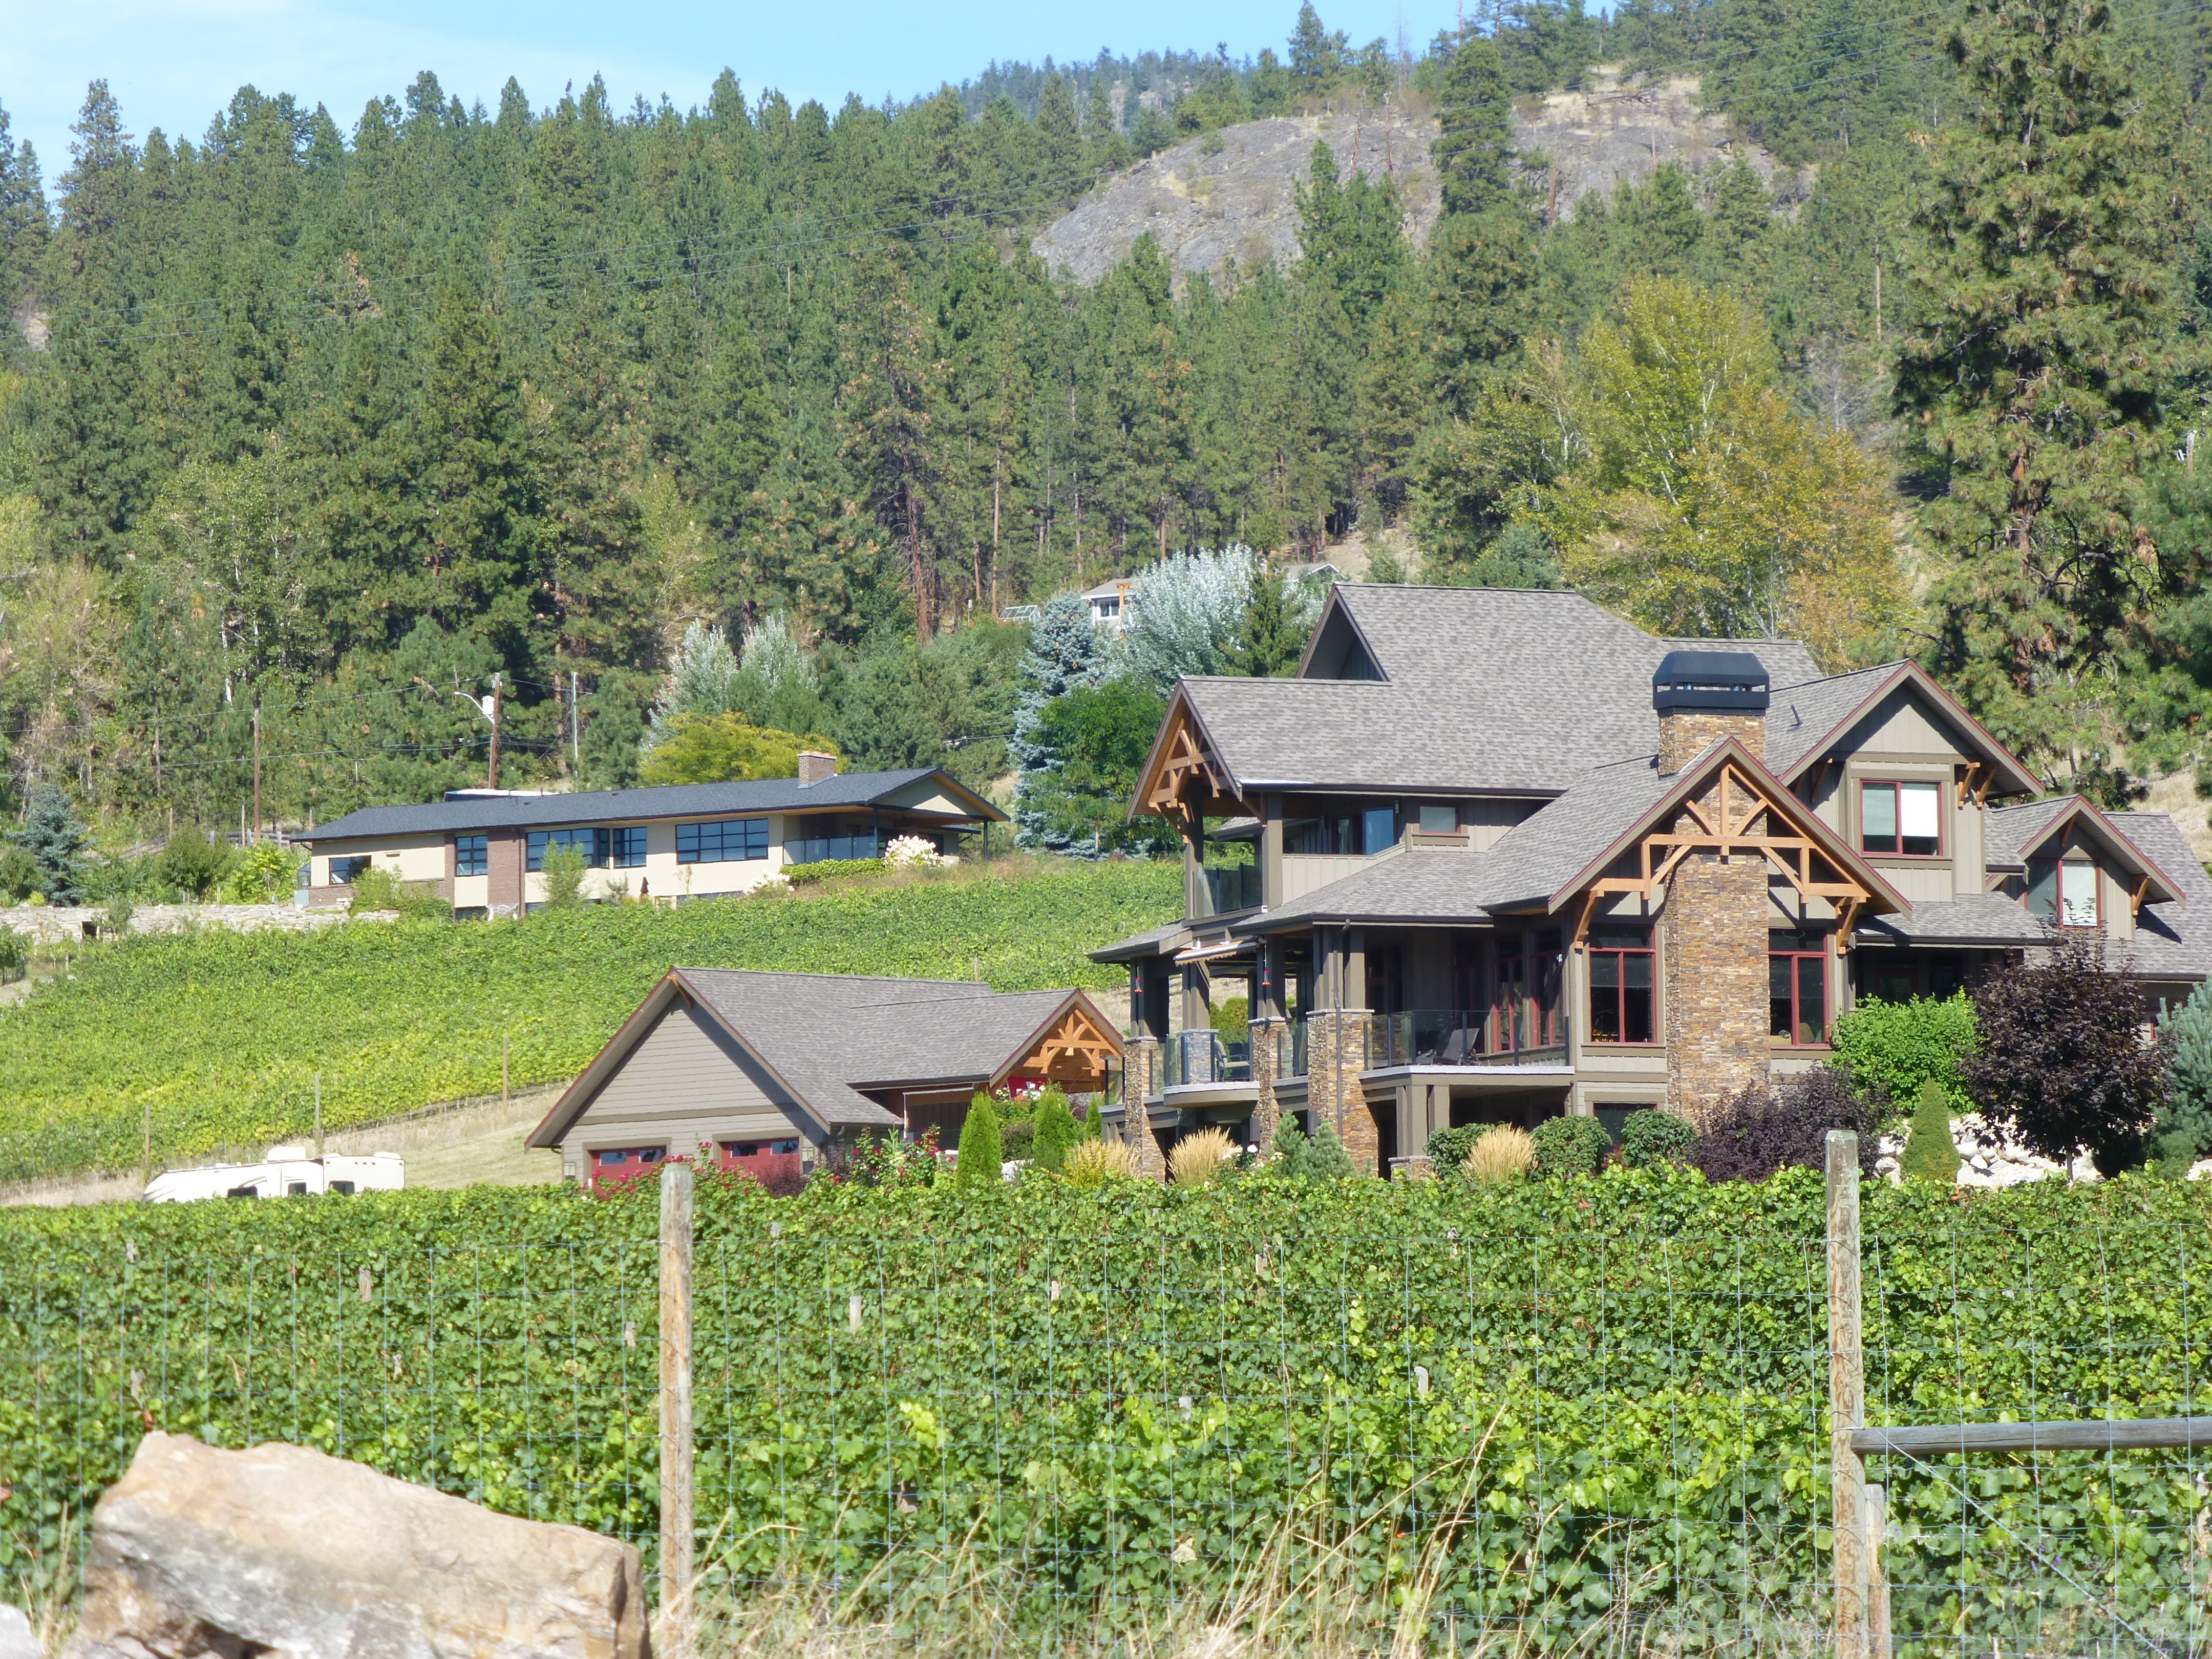
nature, farm, countryside, mountain range, hut, village, green, harvest, scenic, cottage, ranch, property, agriculture, canadian, estate, log cabin, okanagan, rural area, wine country, bc canada wine country, okanagan valley